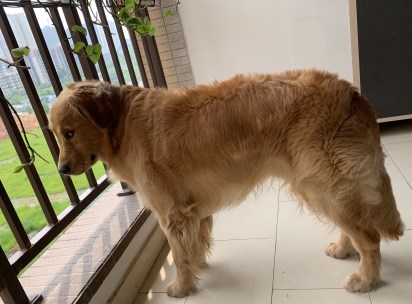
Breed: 5355-n000126-golden_retriever